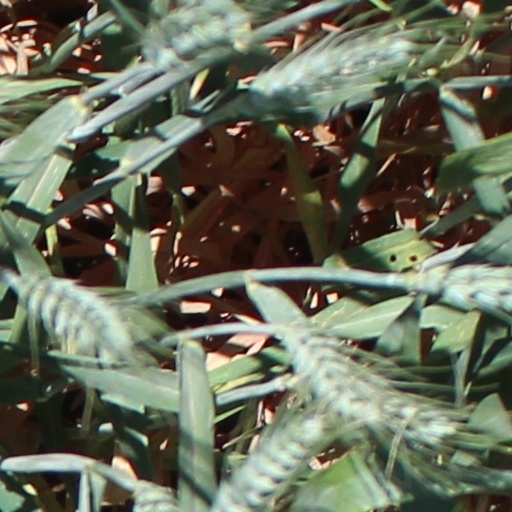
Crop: wheat